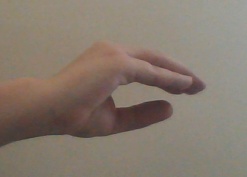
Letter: jeem